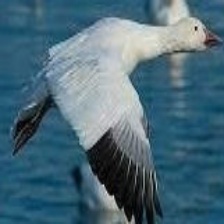
Species: SNOW GOOSE
Scientific name: ANSER CAERULESCENS
ImageNet parent category: goose